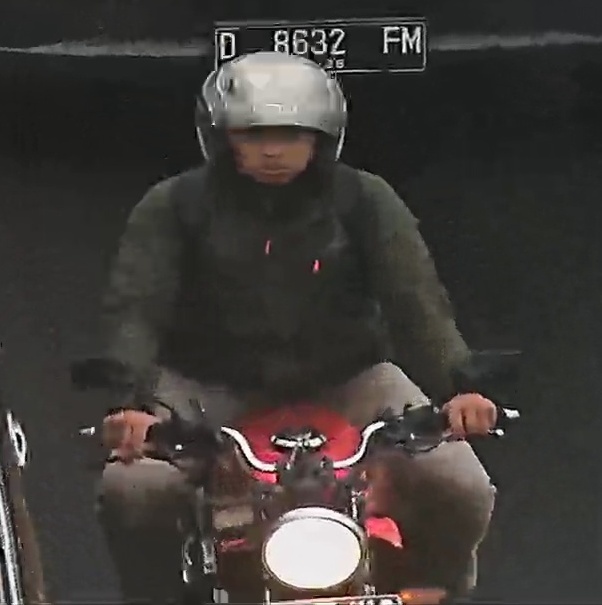
person-with-helmet: 1
person-without-helmet: 0